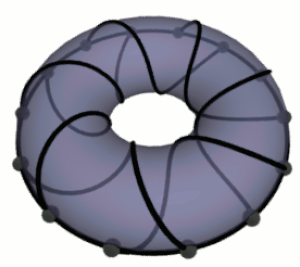
En mathématiques, et plus précisément en théorie des graphes, un graphe G est toroïdal s'il peut être plongé sur le tore, c'est-à-dire que les sommets du graphe peuvent être placés sur le tore de telle façon que les arêtes ne se coupent pas. En général dire qu'un graphe est toroïdal sous-entend également qu'il n'est pas planaire.
En mathématiques, et plus précisément en théorie des graphes, le théorème de Robertson–Seymour affirme qu'un certain classement partiel entre graphes non orientés possède des propriétés remarquables. Ce théorème a pour conséquence qu'il devient possible de caractériser de nombreuses familles de graphes par une liste finie de graphes qu’elles ne contiennent pas. Ce théorème généralise ainsi le théorème de Kuratowski, qui caractérise les graphes planaires comme ceux ne contenant pas deux graphes particuliers.